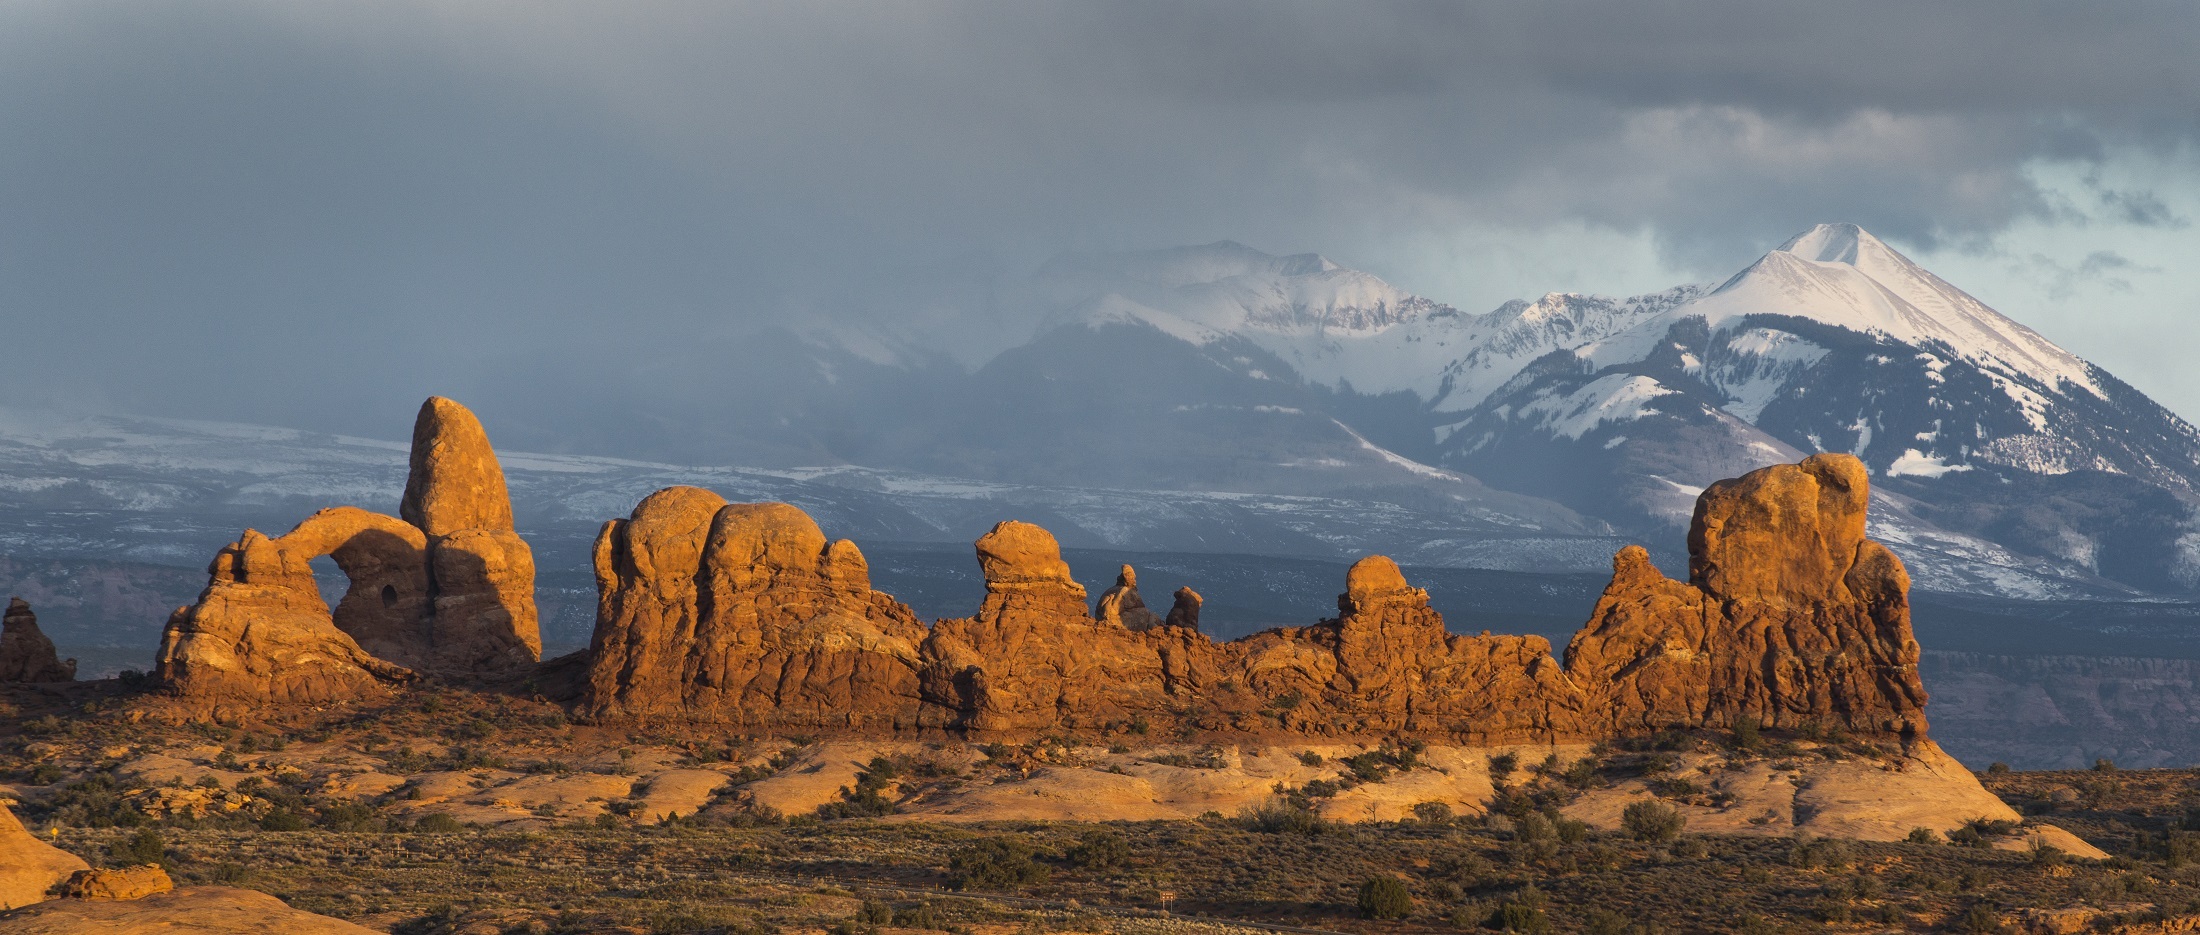
landscape, nature, rock, wilderness, mountain, sandstone, valley, mountain range, formation, scenic, scenery, usa, colorful, tourism, national park, ridge, summit, erosion, outdoors, clouds, geology, mountains, utah, badlands, plateau, arches national park, butte, rock formations, landform, natural environment, geographical feature, mountainous landforms